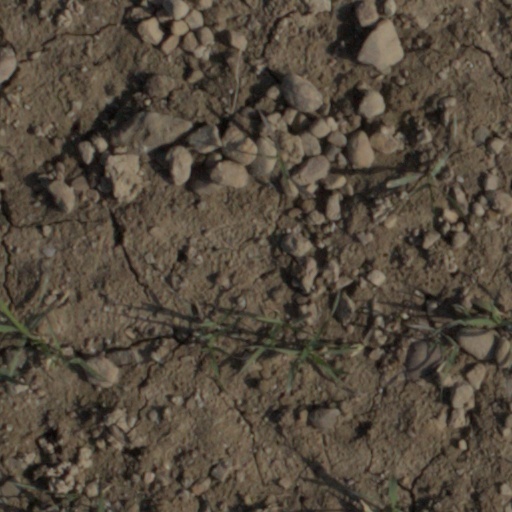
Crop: wheat